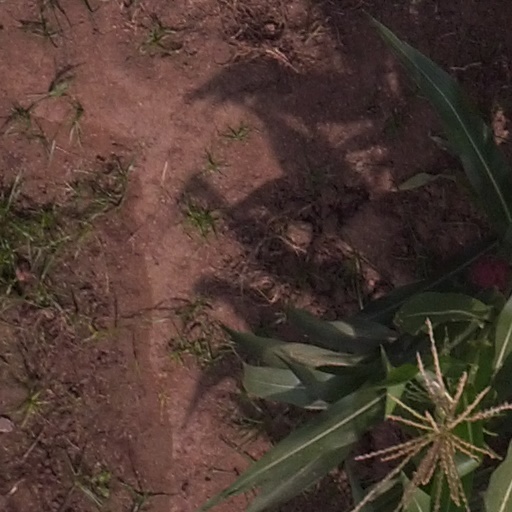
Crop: maize; corn